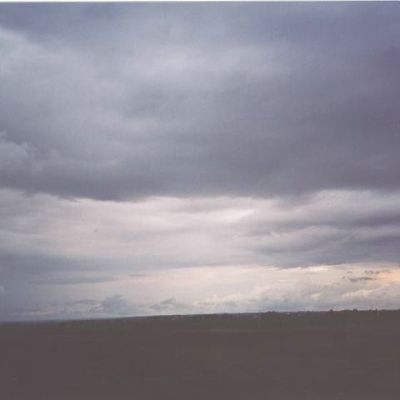
Cloud type: Stratus (St)